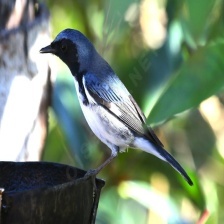
Species: BLACK THROATED WARBLER
Scientific name: SETOPHAGA CAERULESCENS